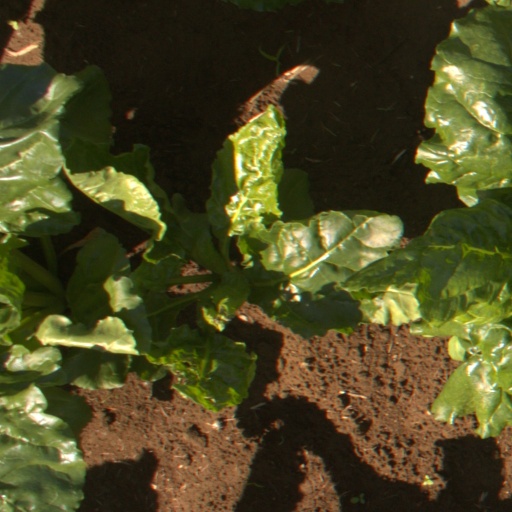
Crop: sugar beet